Leonardo Coccorante

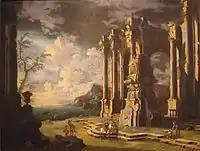
"Harbor with Roman Ruins" by Leonardo Coccorante, c. 1740-50, Honolulu Museum of Art

Leonardo Coccorante (1680–1750) was an Italian painter known for his "capricci" depicting imaginary landscapes with ruins of classical architecture.